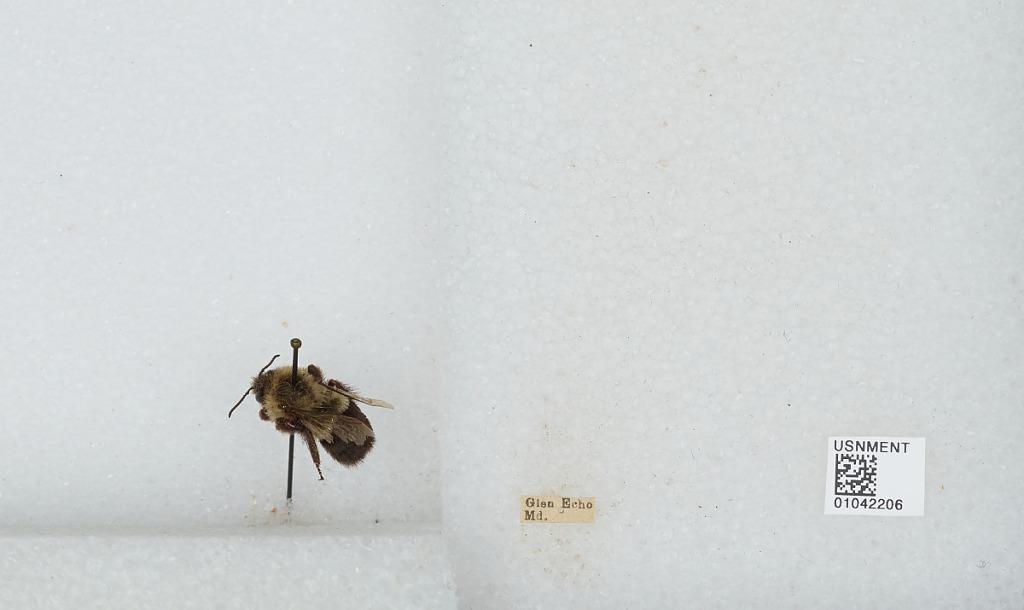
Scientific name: Bombus sp.
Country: United States
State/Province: Maryland
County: Montgomery
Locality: Glen Echo
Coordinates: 38.9686, -77.1425